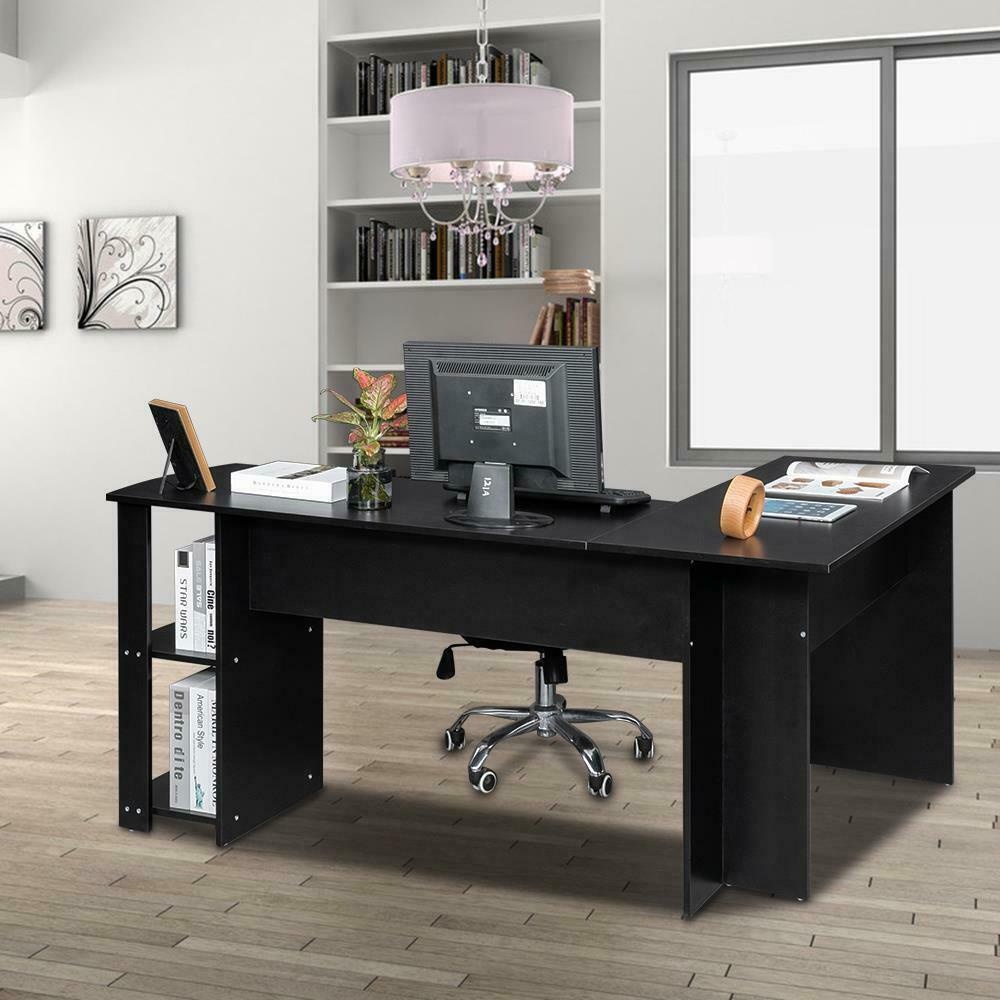
Executive Wooden L-Shaped Computer Desk Home Office Laptop PC Table Bookshelves Black
Material: P2 Wood Shape: L-Shaped Item Width: 19.67 in Department: Adults Item Height: 27.56 in Assembly Required: Yes Item Length: 52.75 in Item Weight: 61 lb Room: Bedroom, Home Office/Study, Living Room Mounting: Freestanding
Brand: WISHDEPOT
Category: Furniture > Office Furniture > Desks